Mainstream hardcore

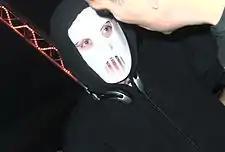
Angerfist, one of the most famous DJs of mainstream hardcore.

The mainstream hardcore sound derives from early hardcore (still called "gabber" at the time). In the late 1990s, early hardcore became less popular than Hardstyle. After surviving underground for a number of years, in 2002 Gabber regained some popularity in the Netherlands, although the sound is more mature, darker, and industrial. Some producers started embracing a slower style characterized by a deeper, harder bass drum that typically had a longer envelope than was possible in the traditional, faster style. In this aspect, this new form of gabber obviously cannot be considered less powerful than its precursor. This newer sound was referred to as "New Style" or "Mainstream" and as the tempo got slower and slower it began to become similar to Chicago hard house. Many hardcore enthusiasts hated Chicago hard house and the club scene it typified, and frequently DJs would be booed by one group of fans and cheered for by another at the same party, depending on the tempo and style of music they were playing. This is similar to the rivalry and mutual dislike that surfaced earlier between fans of "regular" hardcore and happy hardcore. Eventually the two styles met in the middle, and most gabber today is produced in a range of 160-180 bpm. This style is typically a bit slower than the Rotterdam style of the mid-1990s.